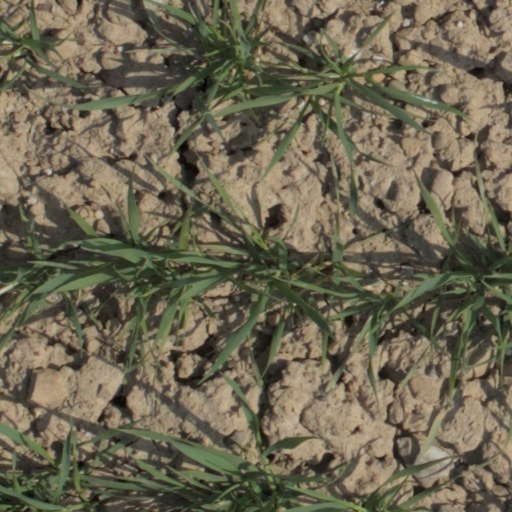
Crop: wheat